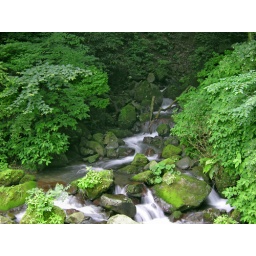
A lush green forest surrounding a babbling brook around the Tokaido Road, West Kanagawa.